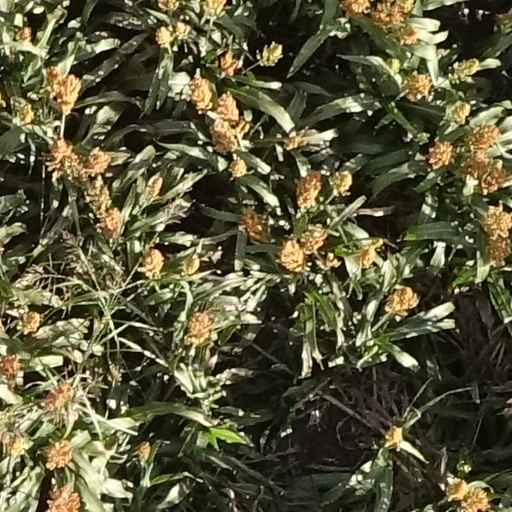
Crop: sorghum